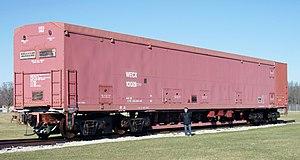
Le wagon de garnison Peacekeeper est un système ferroviaire faisant partie du programme de missile balistique intercontinentale Peacekeeper des États-Unis.